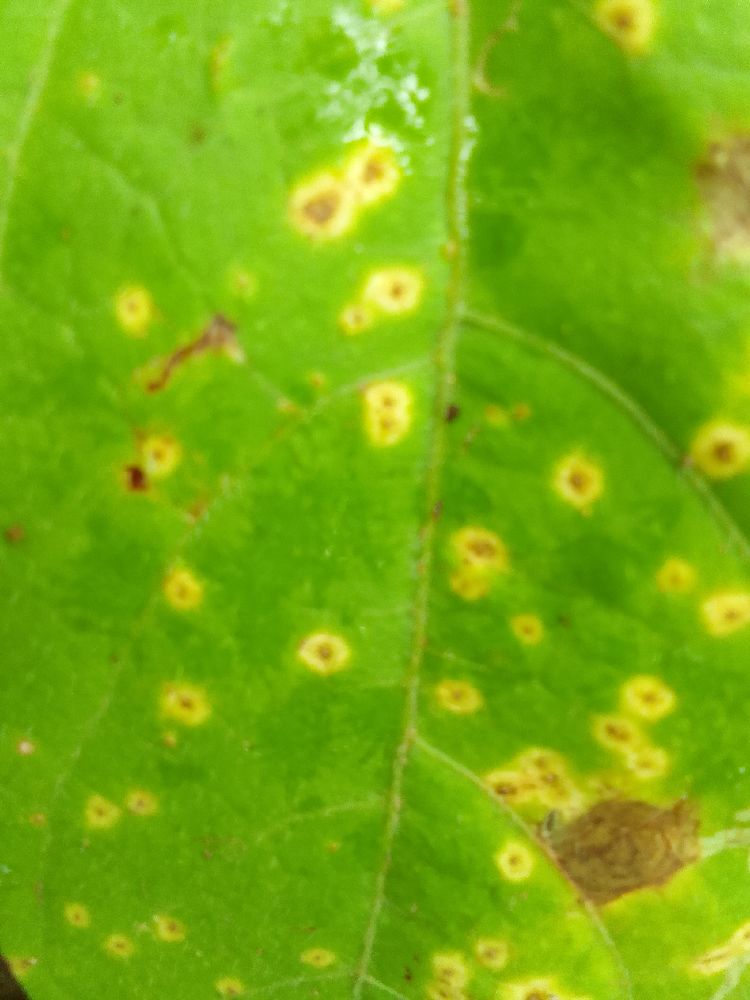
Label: rust